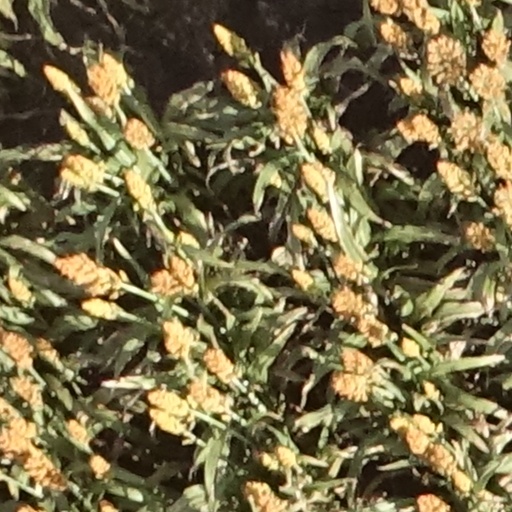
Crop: sorghum